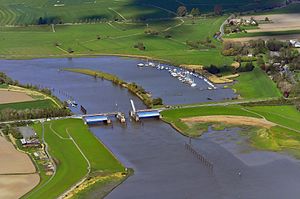
Borsfleth
Luftfoto af Störsperrwerk
Borsfleth er en by og kommune i det nordlige Tyskland, beliggende i Amt Horst-Herzhorn under Kreis Steinburg. Kreis Steinburg ligger i den sydvestlige del af delstaten Slesvig-Holsten.